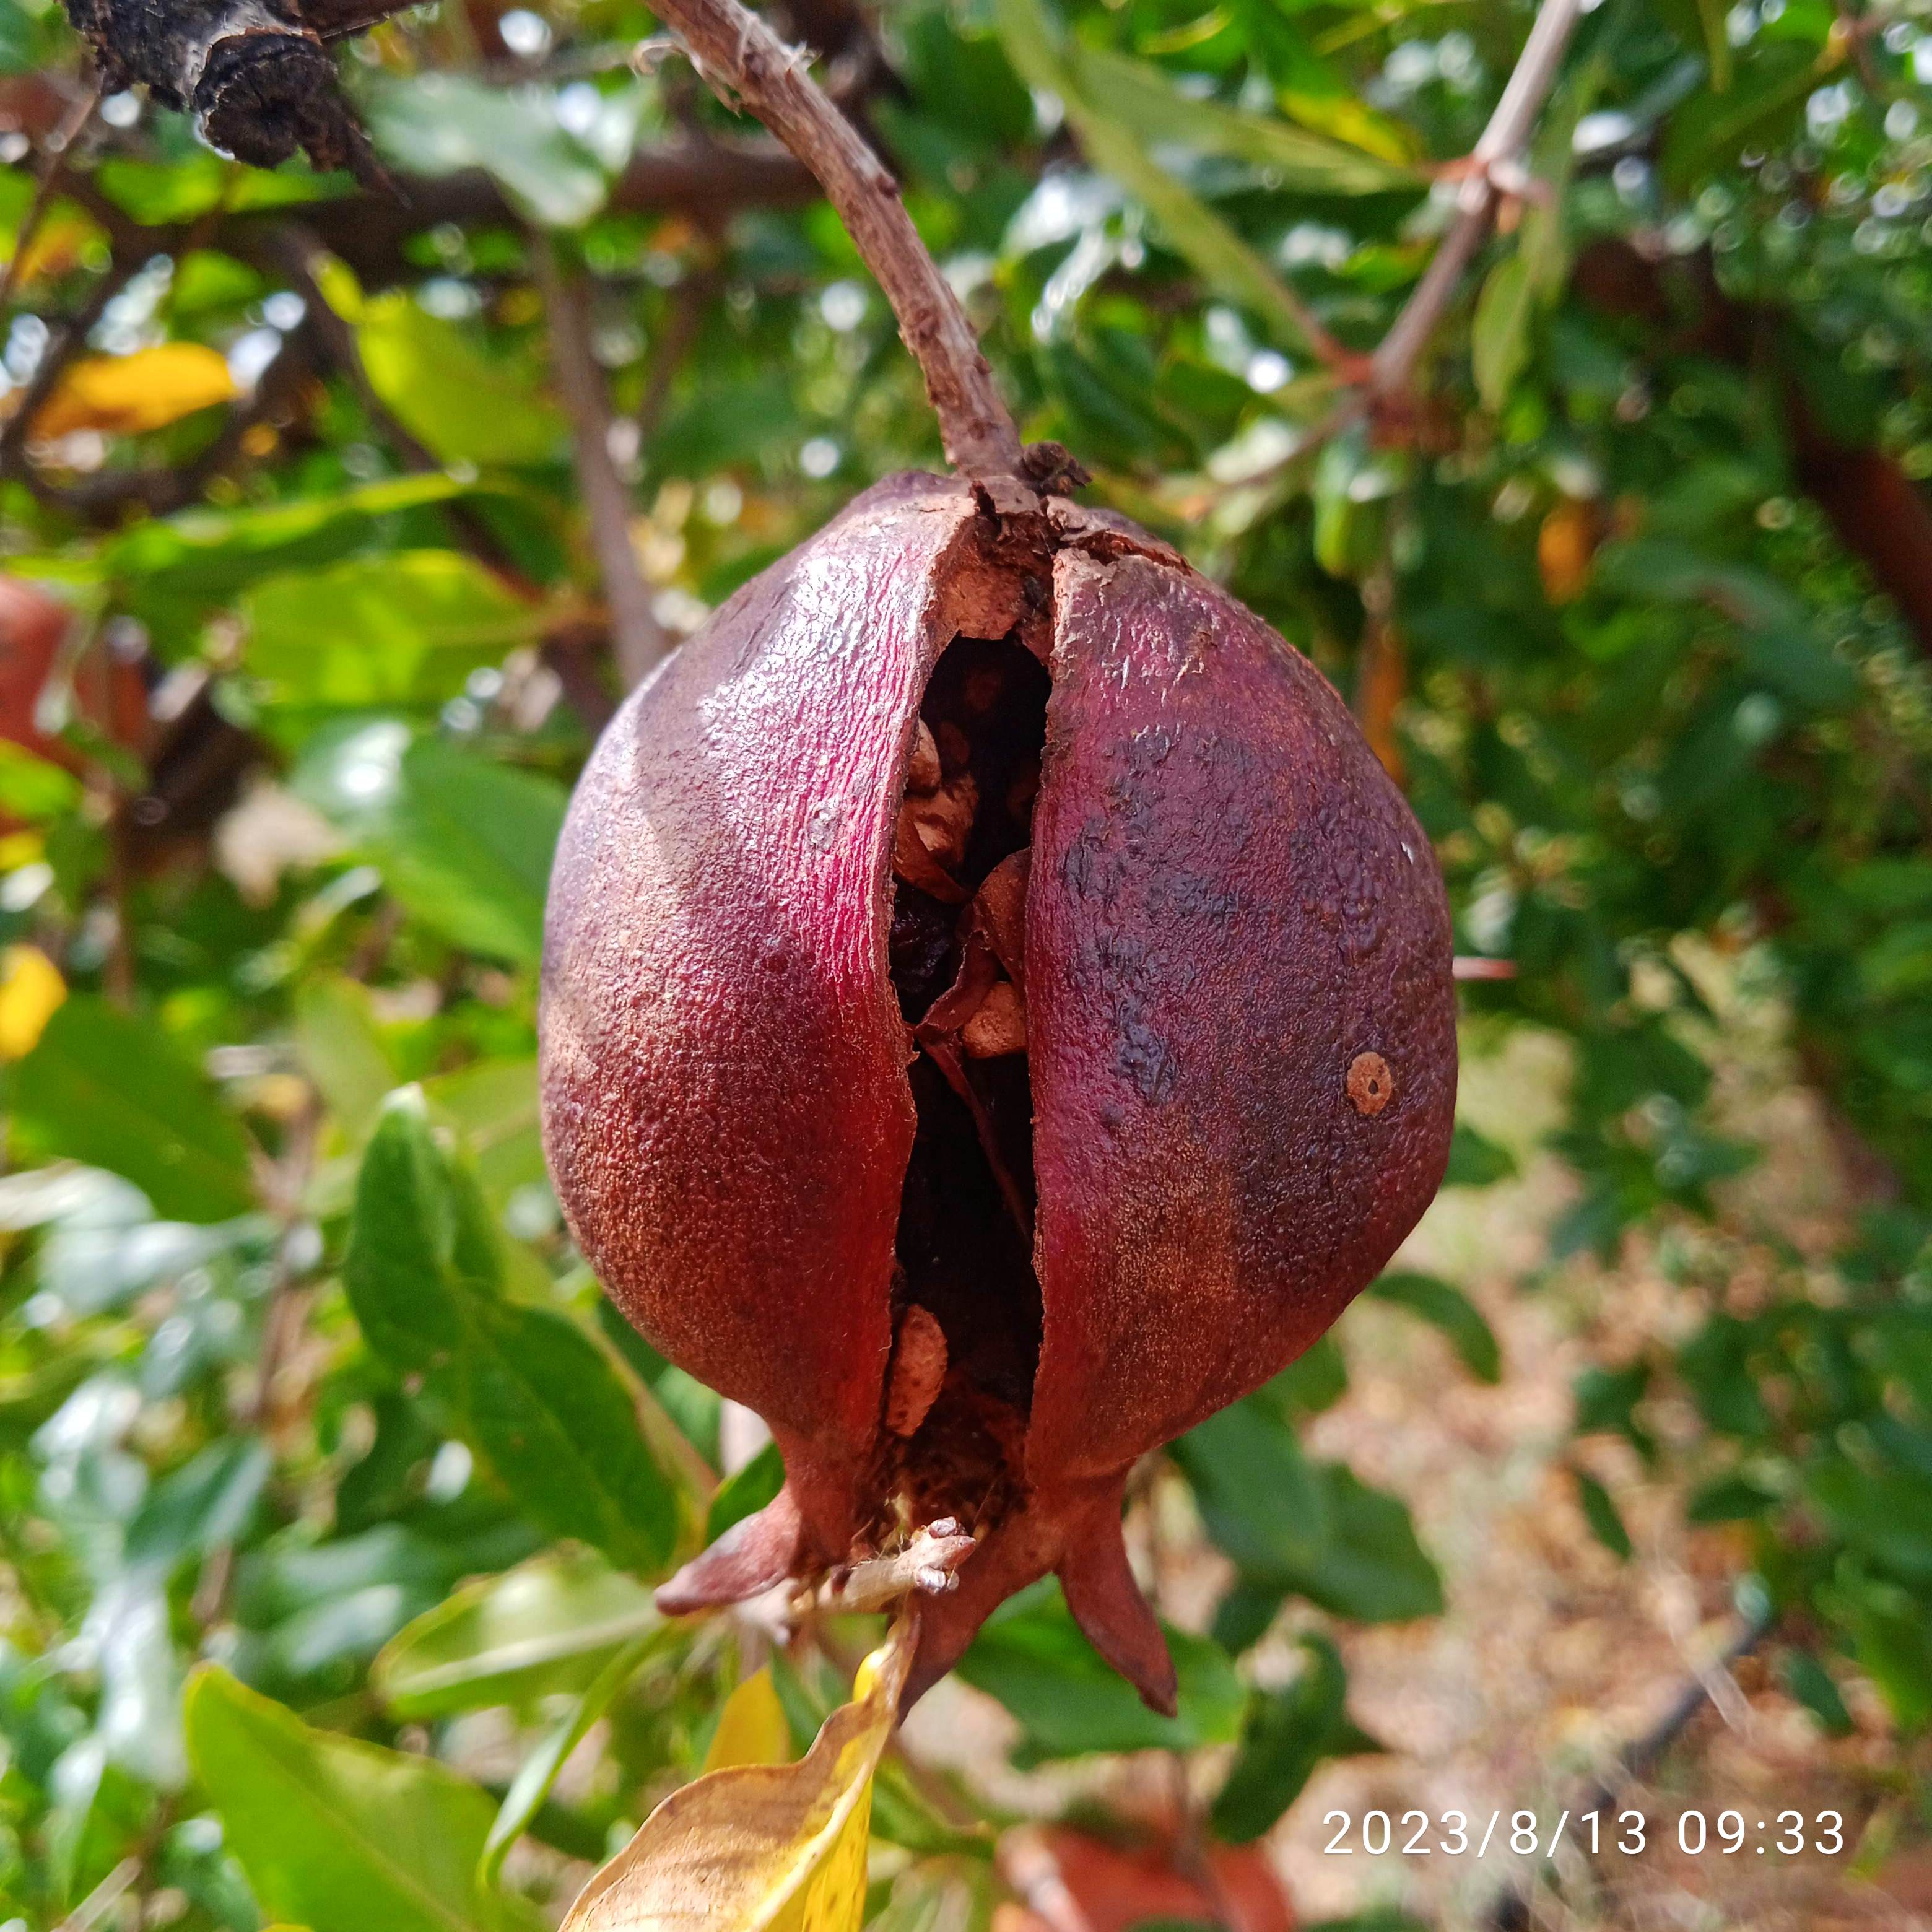
Label: Bacterial_Blight